Boxwallah

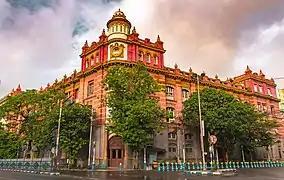
In postcolonial India, V. S. Naipaul vividly described the "box-wallah culture of Calcutta". Naipaul's imagery cited the Dalhousie business district (pictured) and British companies like Imperial Tobacco and Metal Box.

The term boxwallah assumed a vastly different meaning in postcolonial India. The term became associated with anglicised Indian professionals working in elite British mercantile firms in Calcutta. Notably, V. S. Naipaul described boxwallahs as a "select and envied group" and part of "the new Indian elite", and observed: "The box-wallah culture of Calcutta is of a peculiar richness... This culture, though of Calcutta, is not necessarily Bengali. ...No one who works for the Marwaris can therefore properly be considered a box-wallah—your true box-wallah works only for the best British firms." Naipaul further observed: "The Calcutta box-wallah comes of a good family, ICS, Army or big business; he might even have princely connections. He has been educated at an Indian or English public school and at one of the two English universities, whose accent, through all the encircling hazards of Indian intonation, he rigidly maintains." Naipaul mentioned film personality Chidananda Dasgupta, who had worked with Imperial Tobacco in Calcutta, as someone who was a boxwallah. Similarly, the autobiography of Raj Chatterjee, also a former executive at Imperial Tobacco in Calcutta, is titled "The Boxwallah and the Middleman". Similarly, corporate executive R. Gopalakrishnan has used the expression while referring to old British companies in Calcutta, such as Andrew Yule, Balmer Lawrie and Martin Burn: "names that have now virtually vanished." Other authors to use the term boxwallah in the second sense include Amit Chaudhuri and Pavan Verma. However, even though referring to elite corporate professionals, the use of the term boxwallah was still considered somewhat derogatory, owing to its original colonial association with street peddlers.